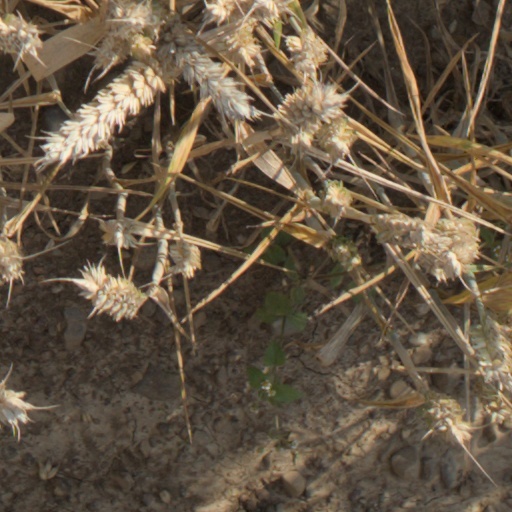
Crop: wheat